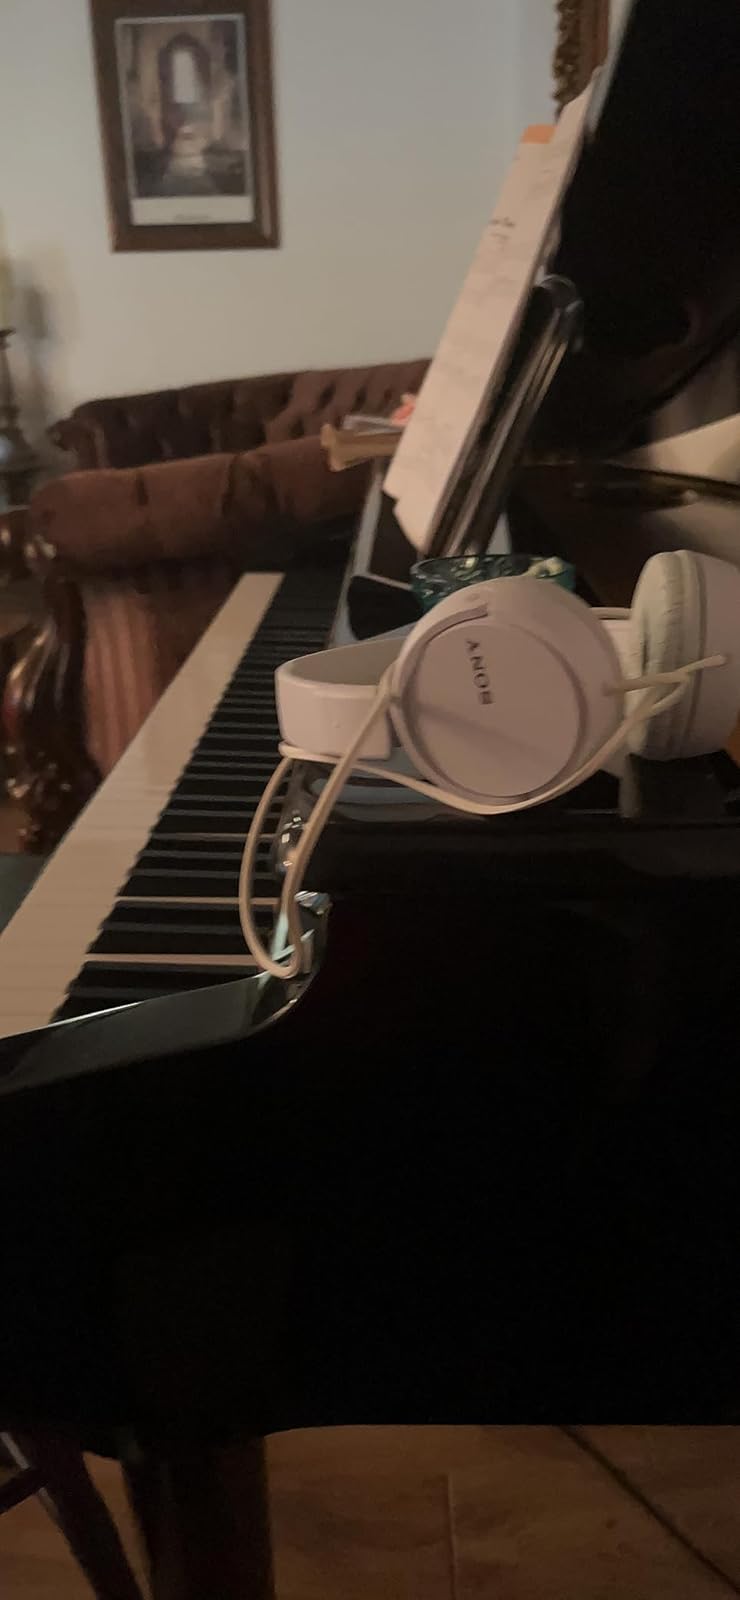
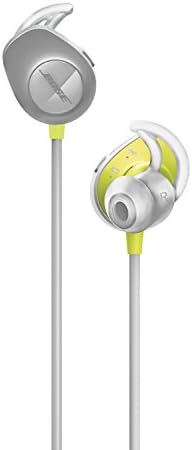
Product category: headphones
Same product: no